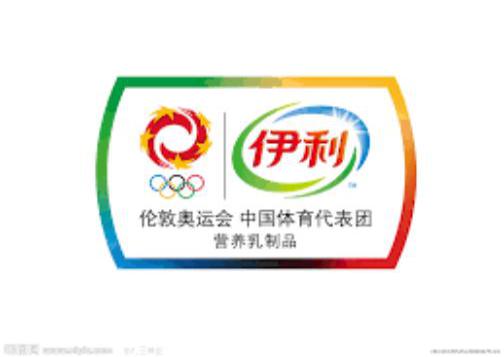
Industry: Food